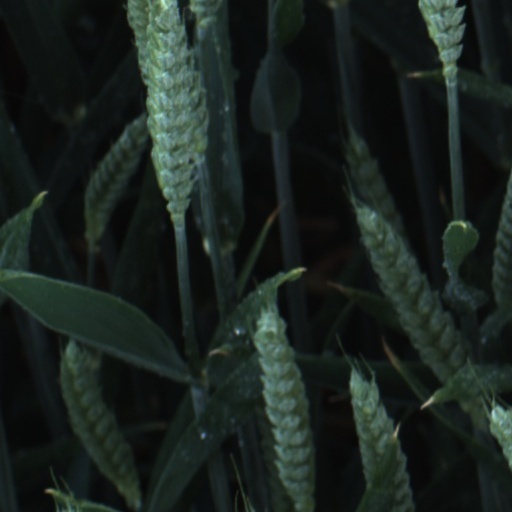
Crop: wheat